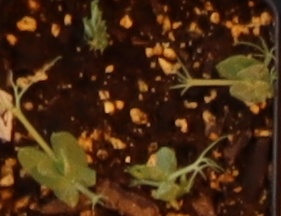
Label: Field Pea